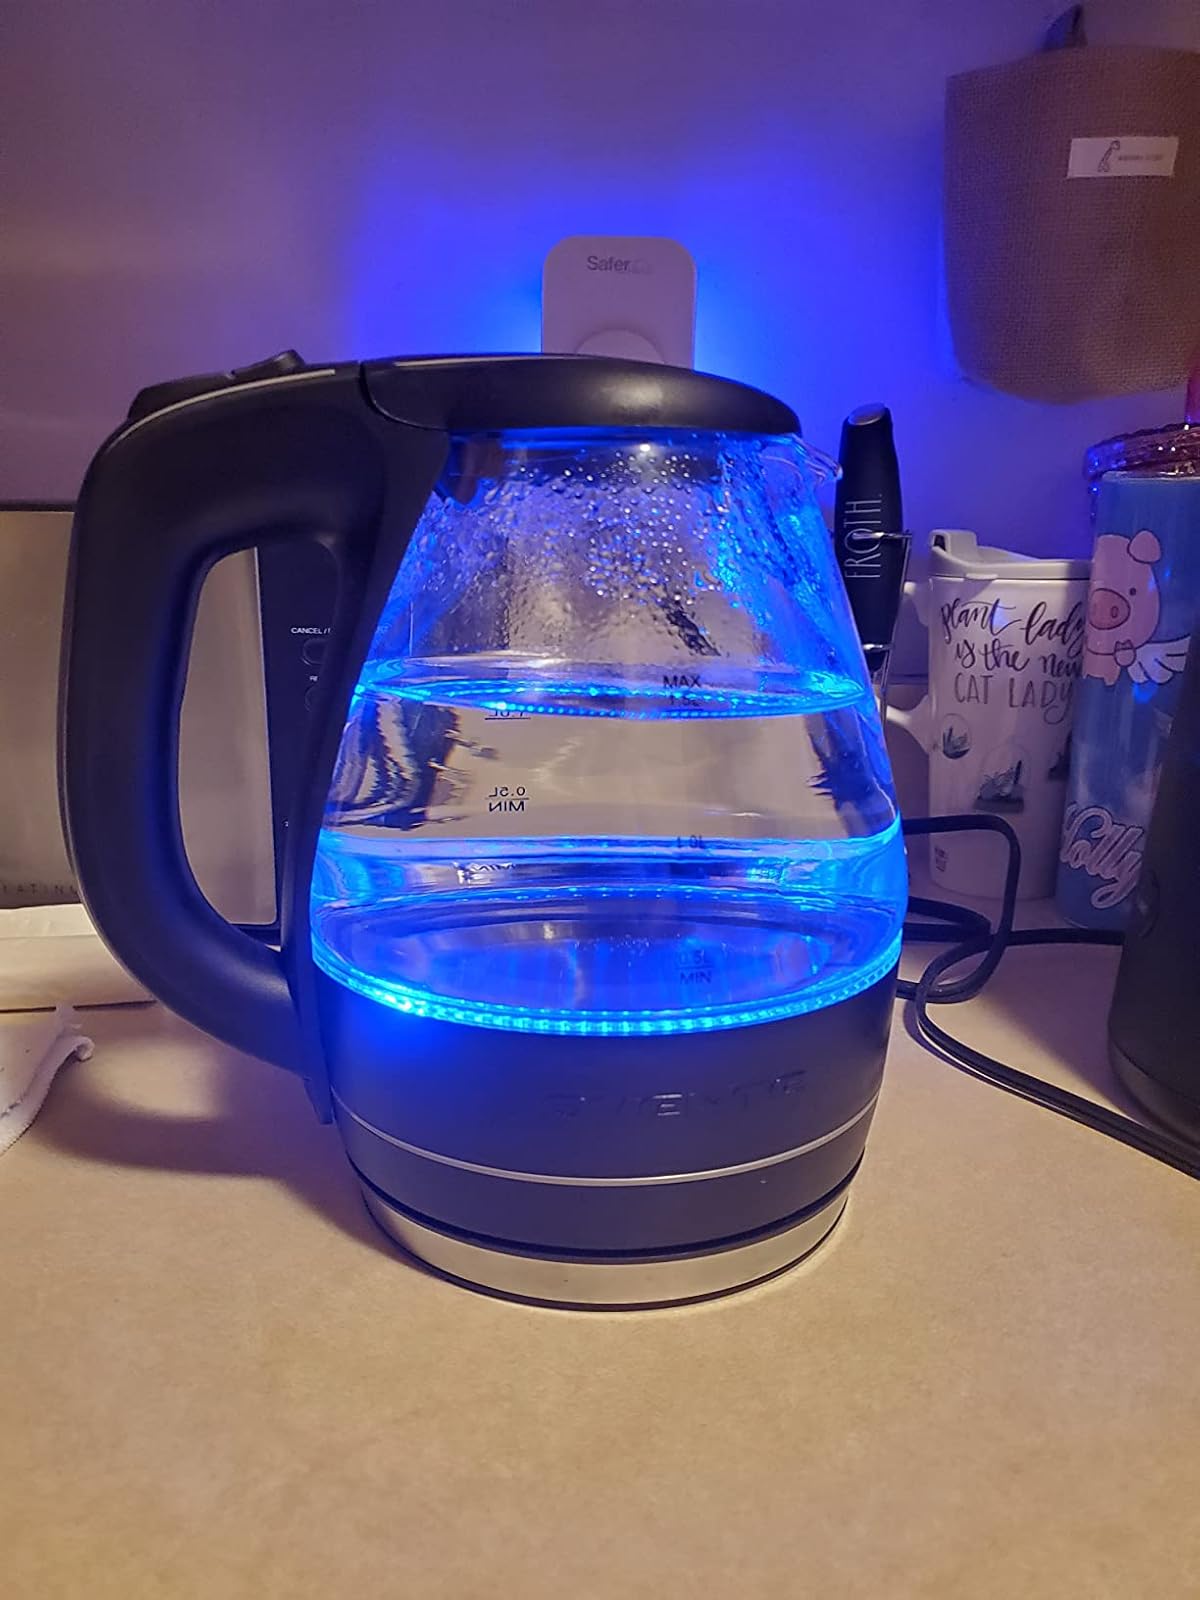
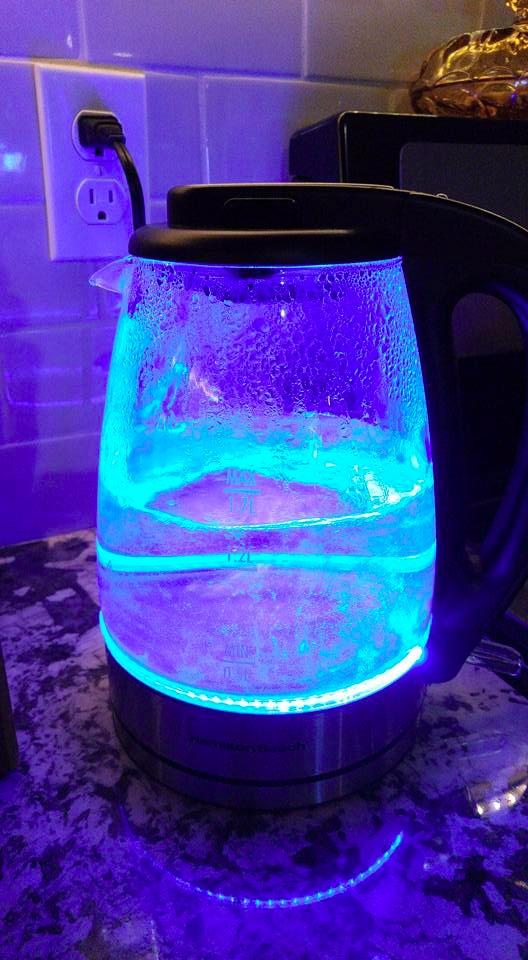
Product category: items_kettle
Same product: no